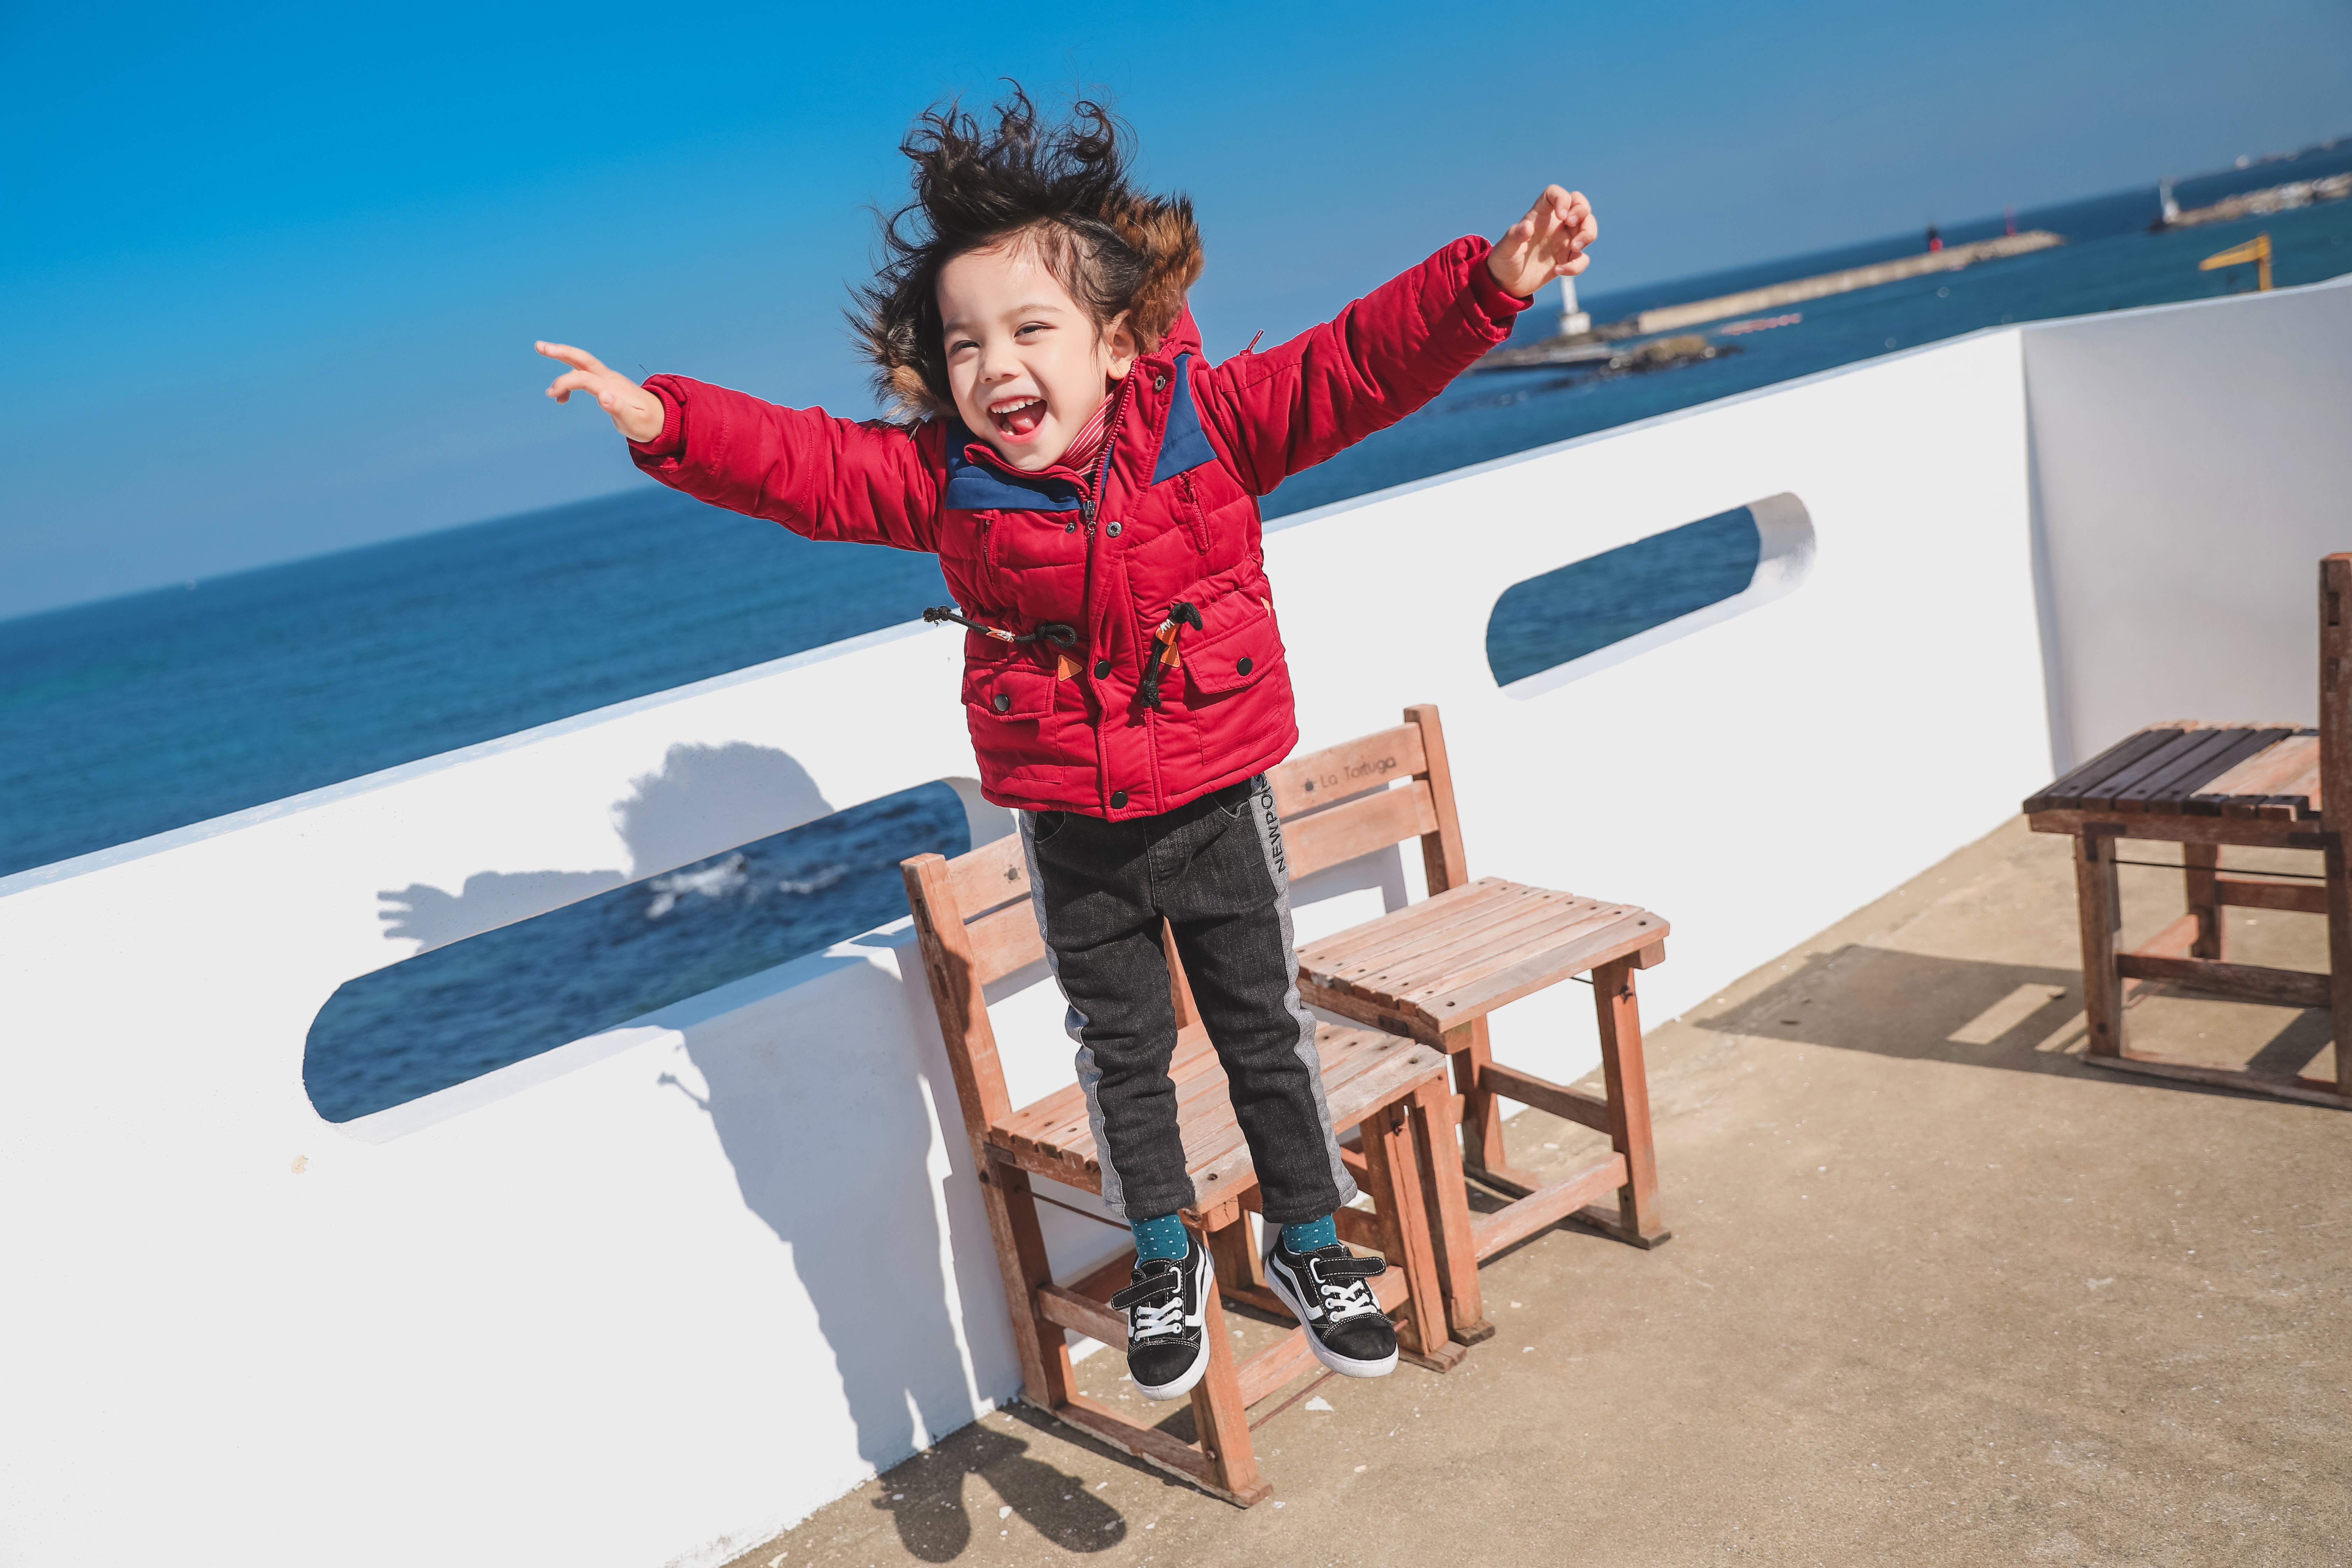
fun, vacation, table, child, recreation, jumping, furniture, leisure, travel, happy, smile